New College Boat Club

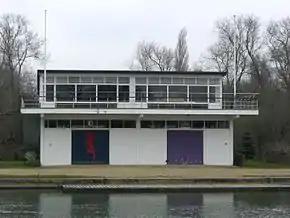
New College Boathouse (right half) and rowing blade

New College Boat Club (NCBC) is the rowing club for members of New College, Oxford. The club's existence can be dated to 1840 when it first raced on The Isis in Oxford.